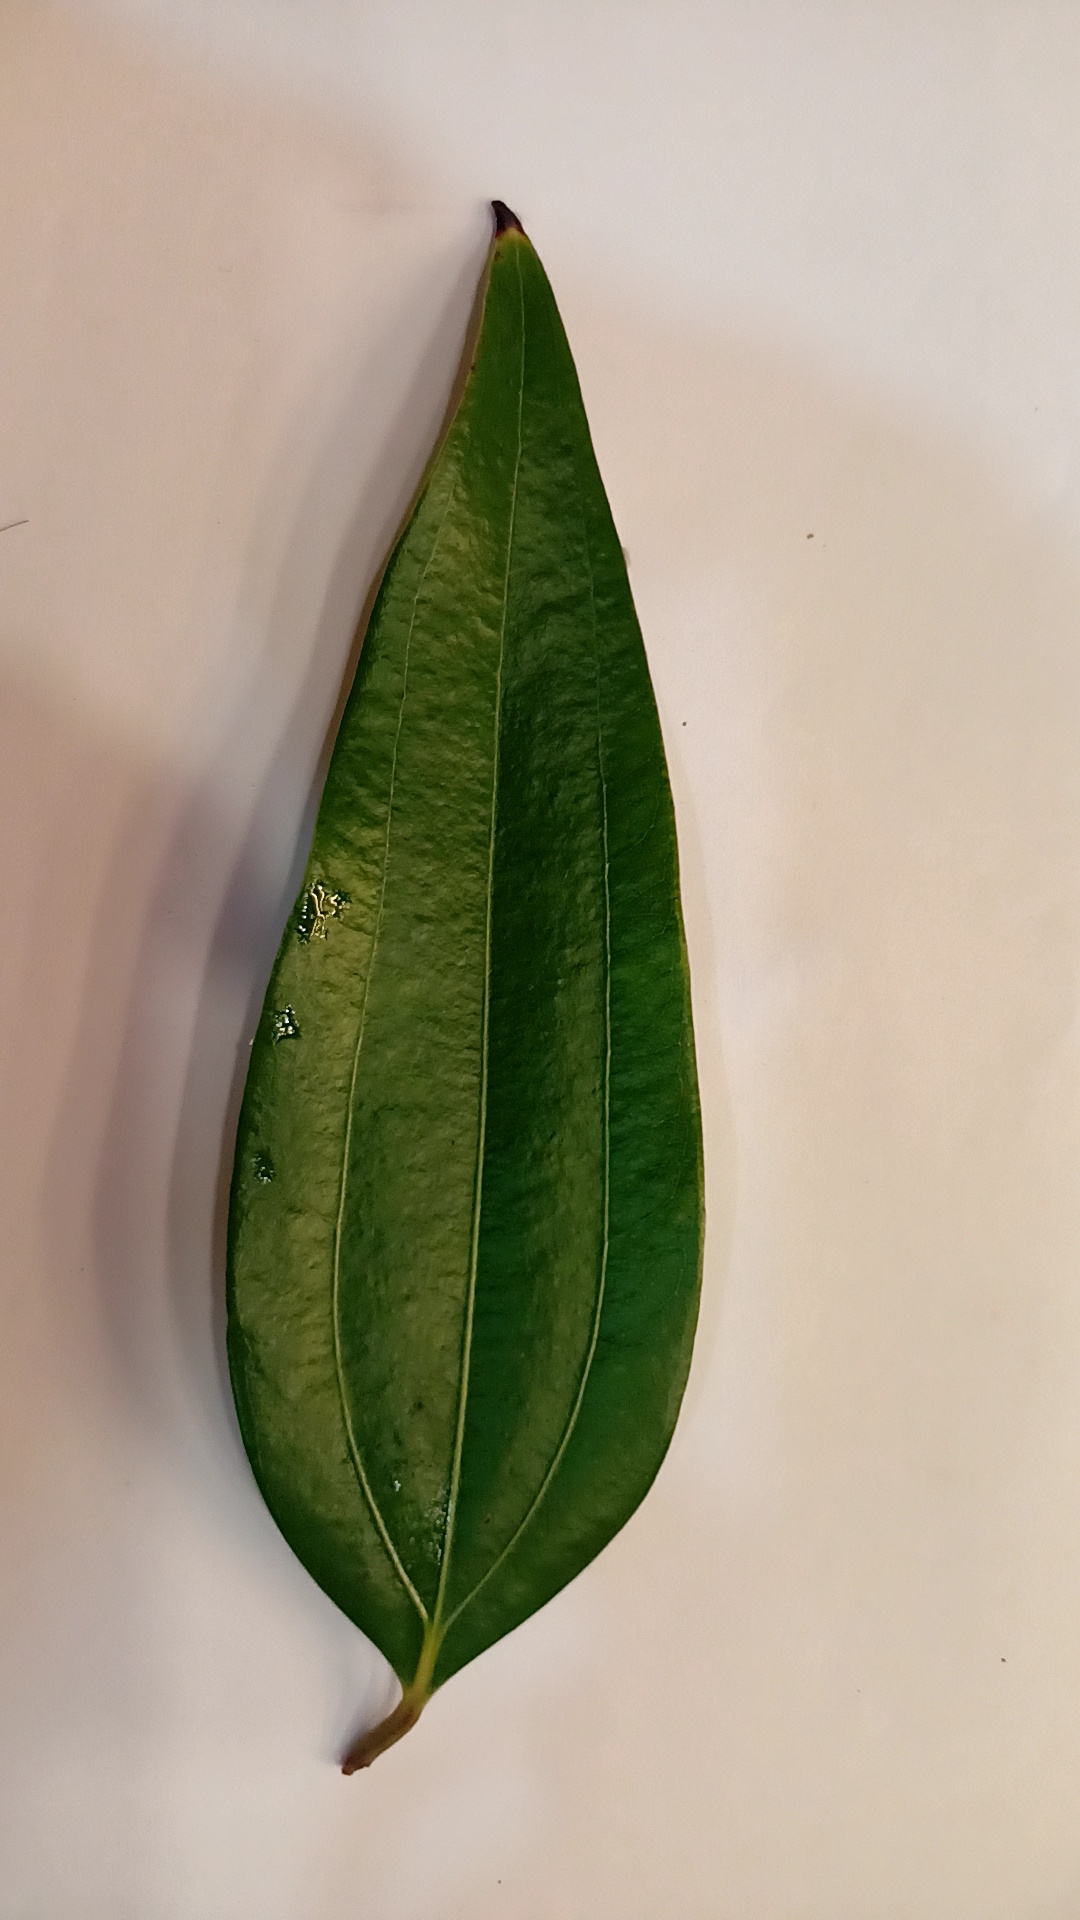
Label: Healthy